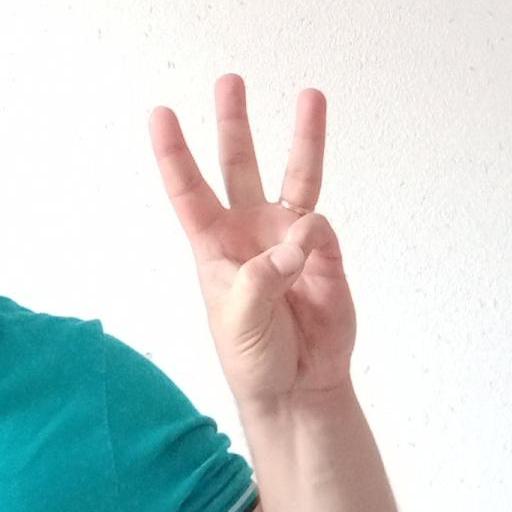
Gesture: three